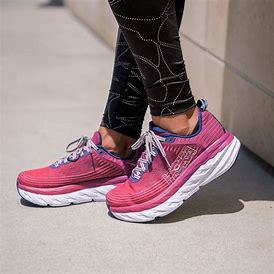
Brand: Hoka
Model: 100